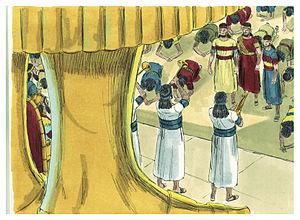
Illustration biblique du livre de la Daniel chapitre 3 עברית: 3 האיור המקראי של change me! פרק हिन्दी: {{{hi}}} अध्याय change me! की पुस्तक की बाइबिल चित्रण Bahasa Indonesia: Ilustrasi Alkitab dari Kitab Daniel pasal 3 Italiano: Illustrazione biblica del libro della change me! Capitolo 3 日本語: change me!3章の本の聖書の実例 Jawa: Ilustrasi Alkitab saking Kitab Danièl pasal 3 한국어: change me! 3 장 장부의 성경 그림 Bahasa Melayu: Ilustrasi Alkitab dari Kitab Daniel pasal 3